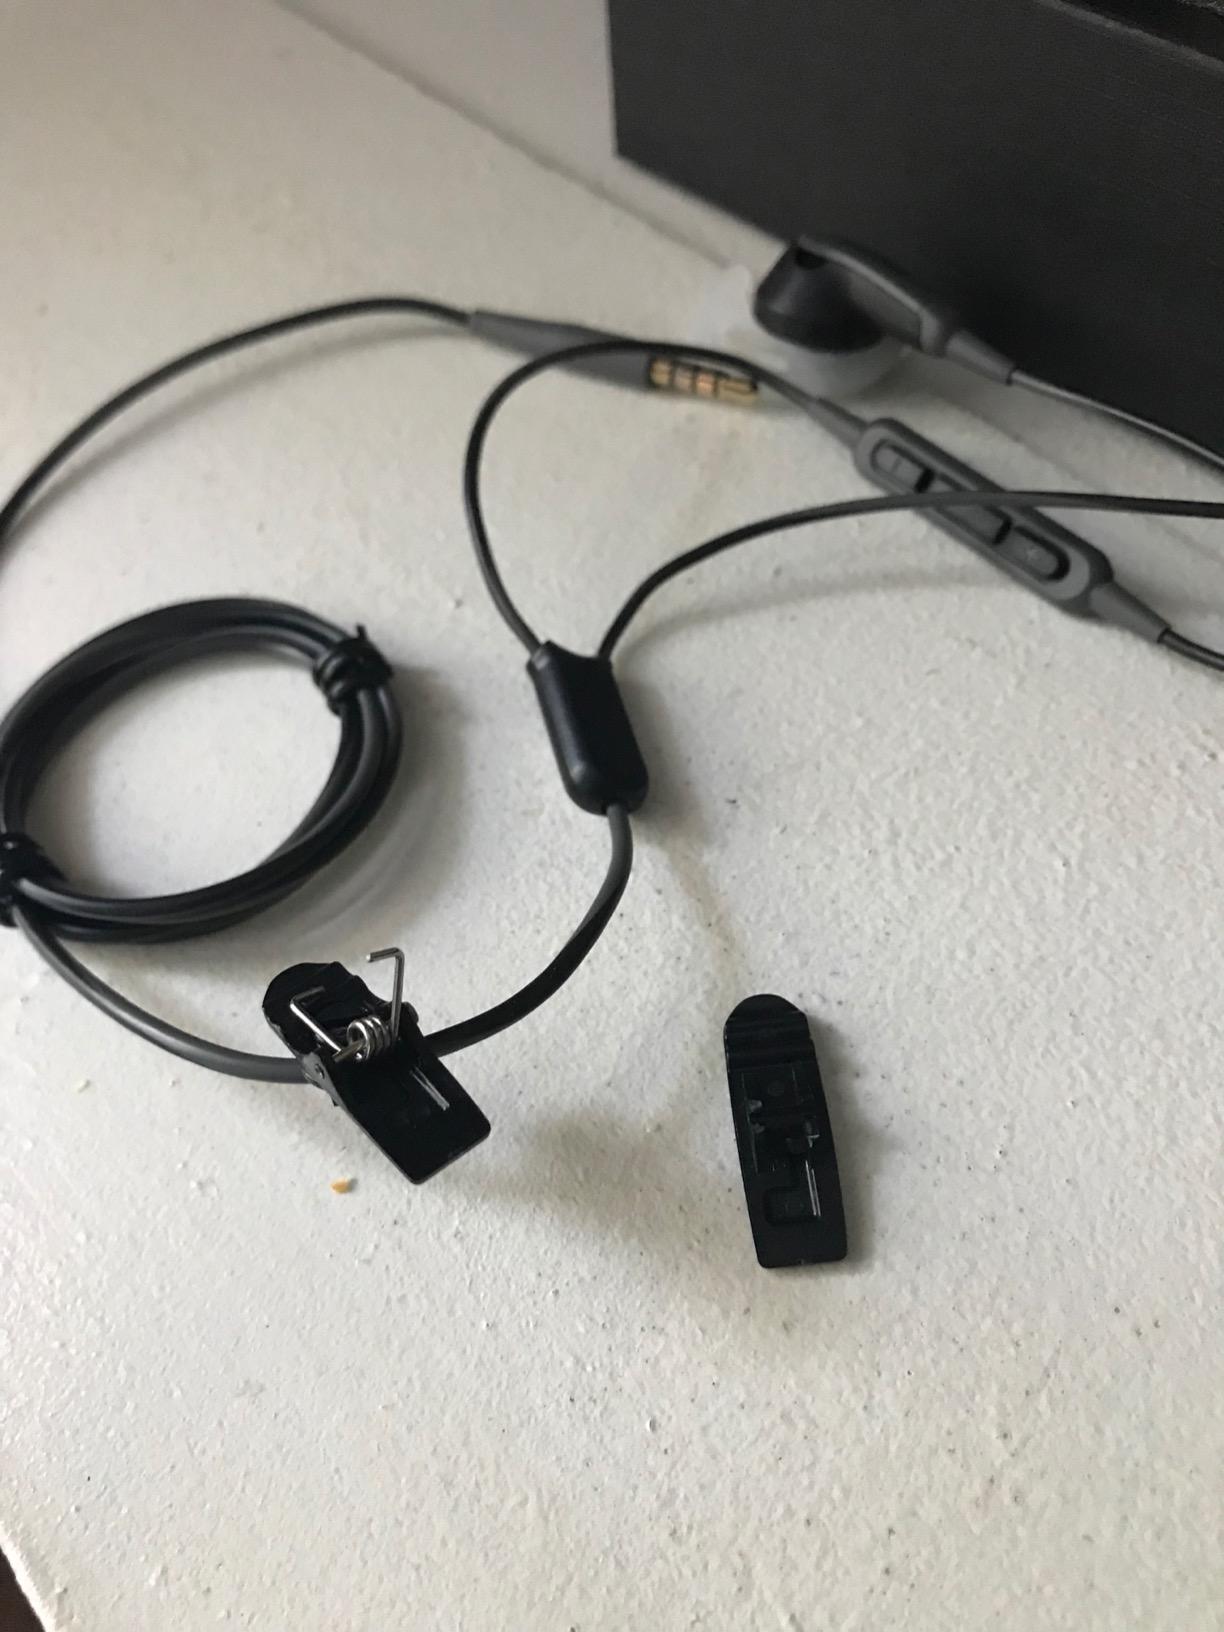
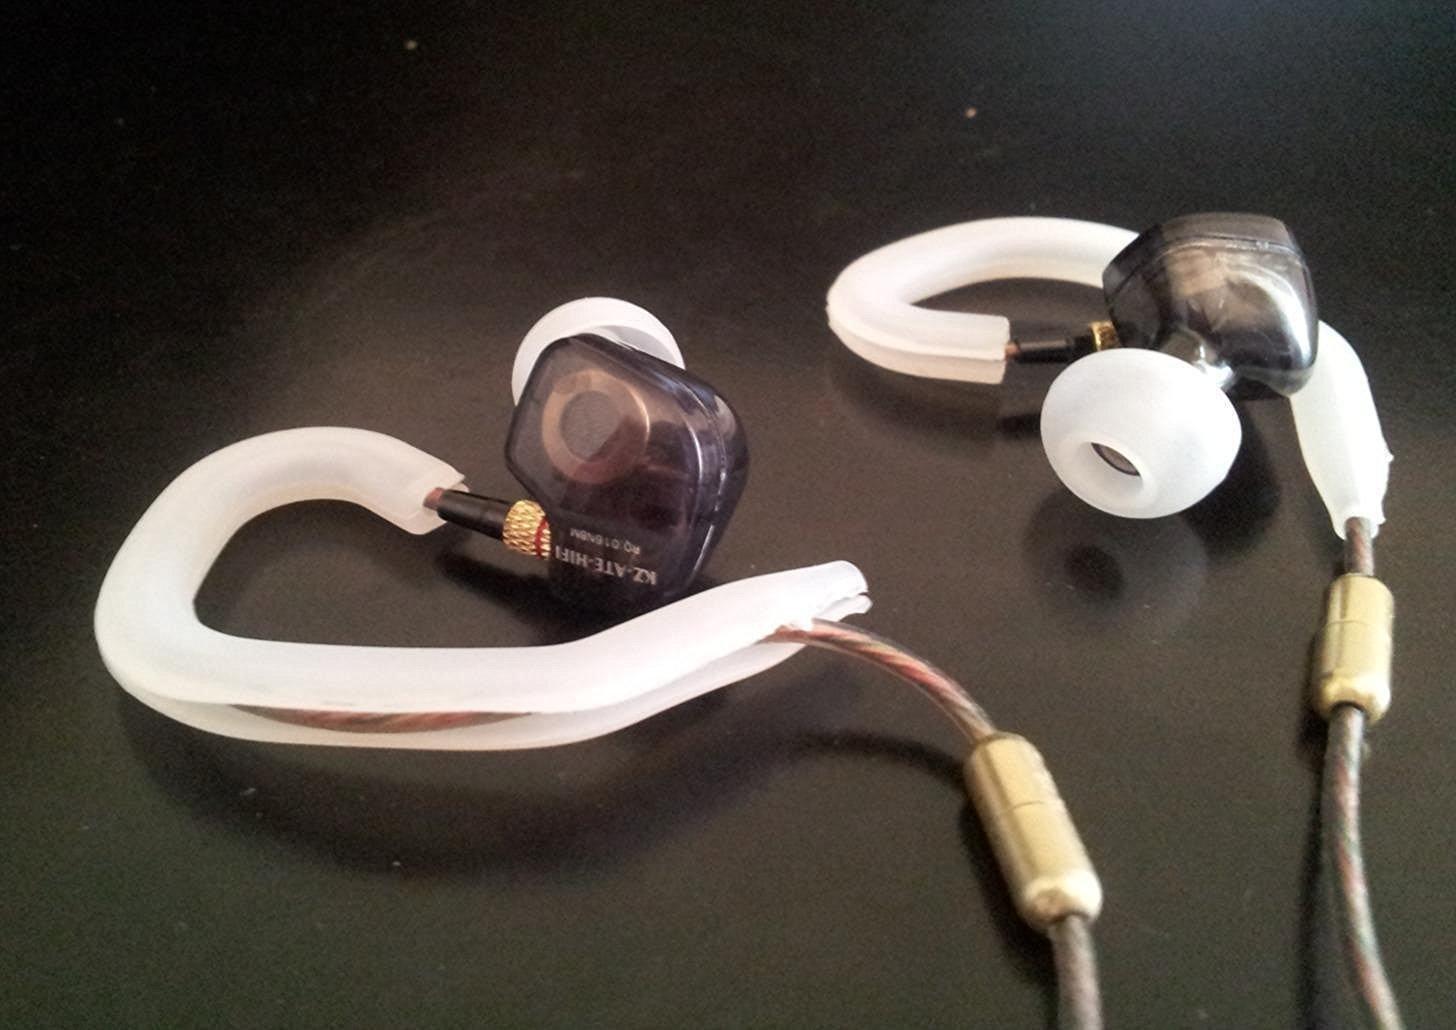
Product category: headphones
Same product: no